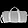
Label: Bag